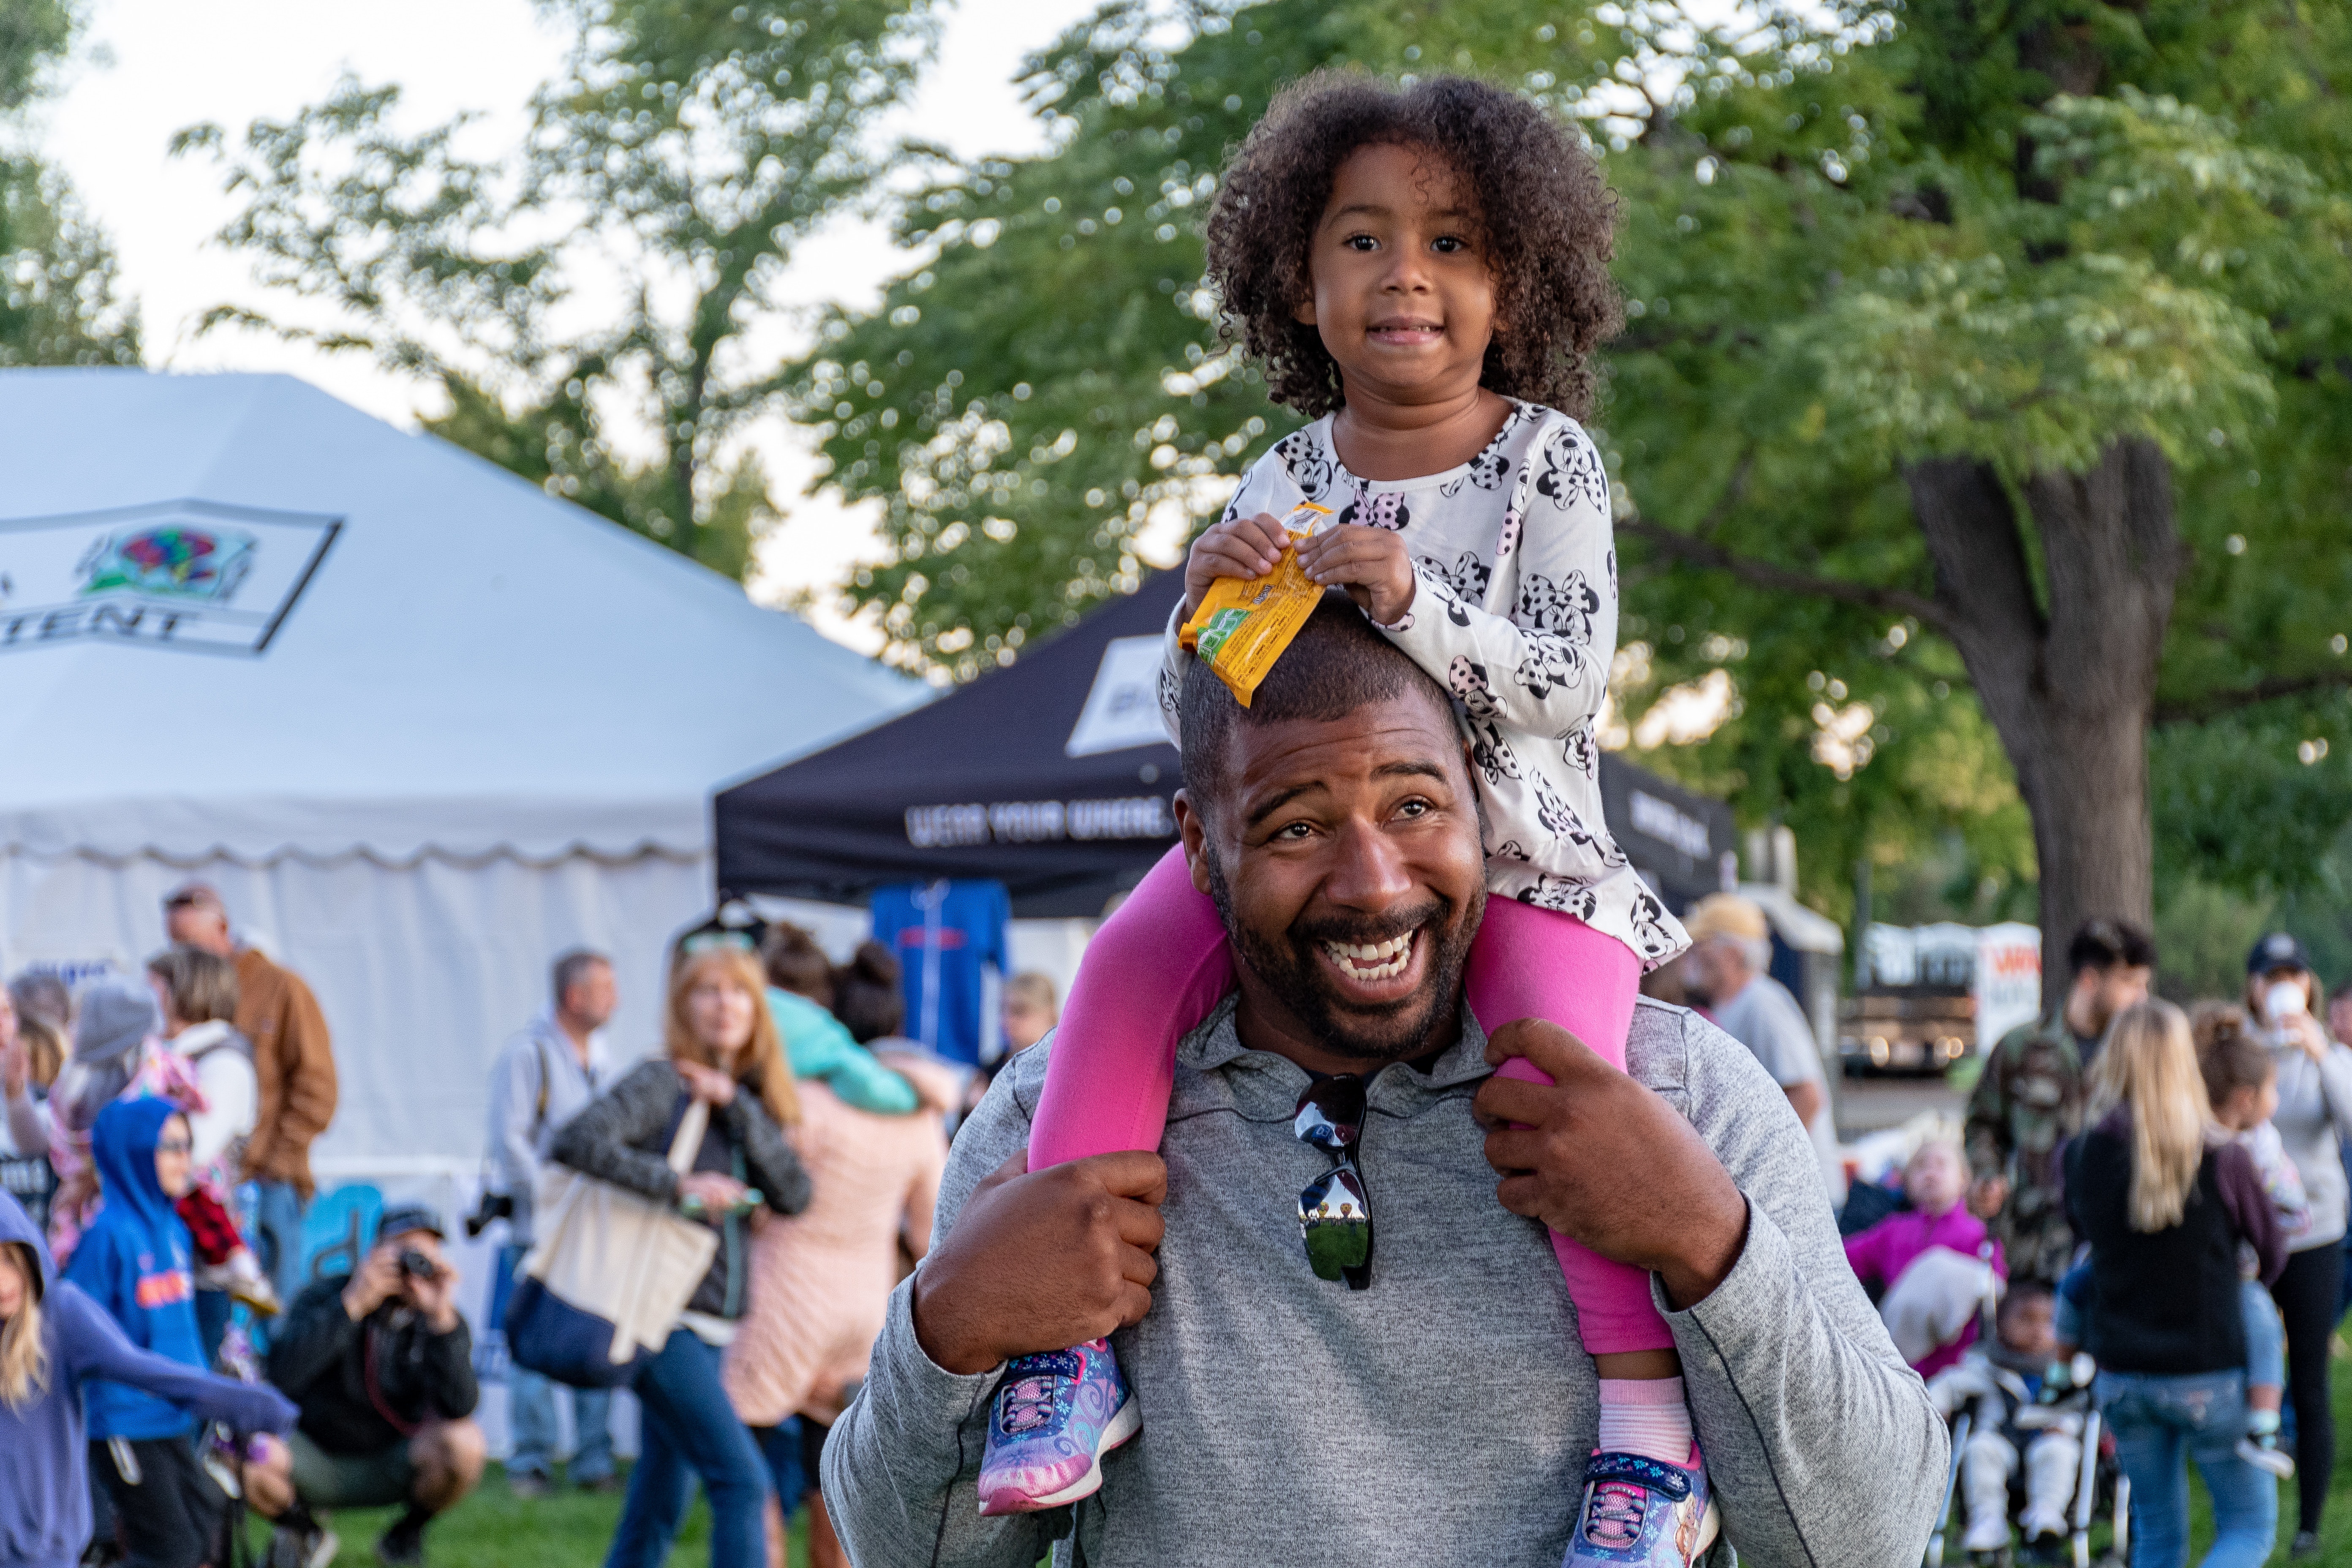
crowd, event, tree, fun, public event, recreation, festival, girl, block party